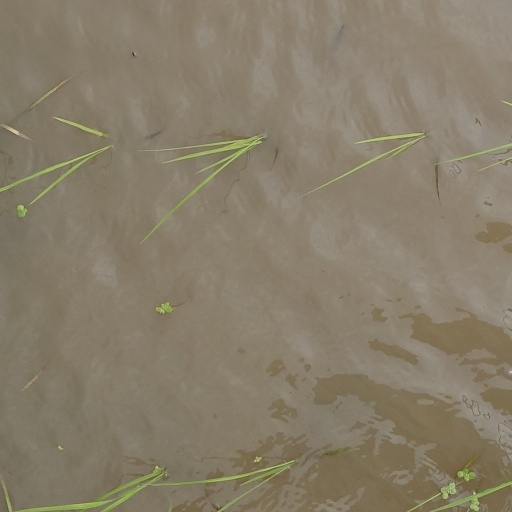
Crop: rice